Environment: real
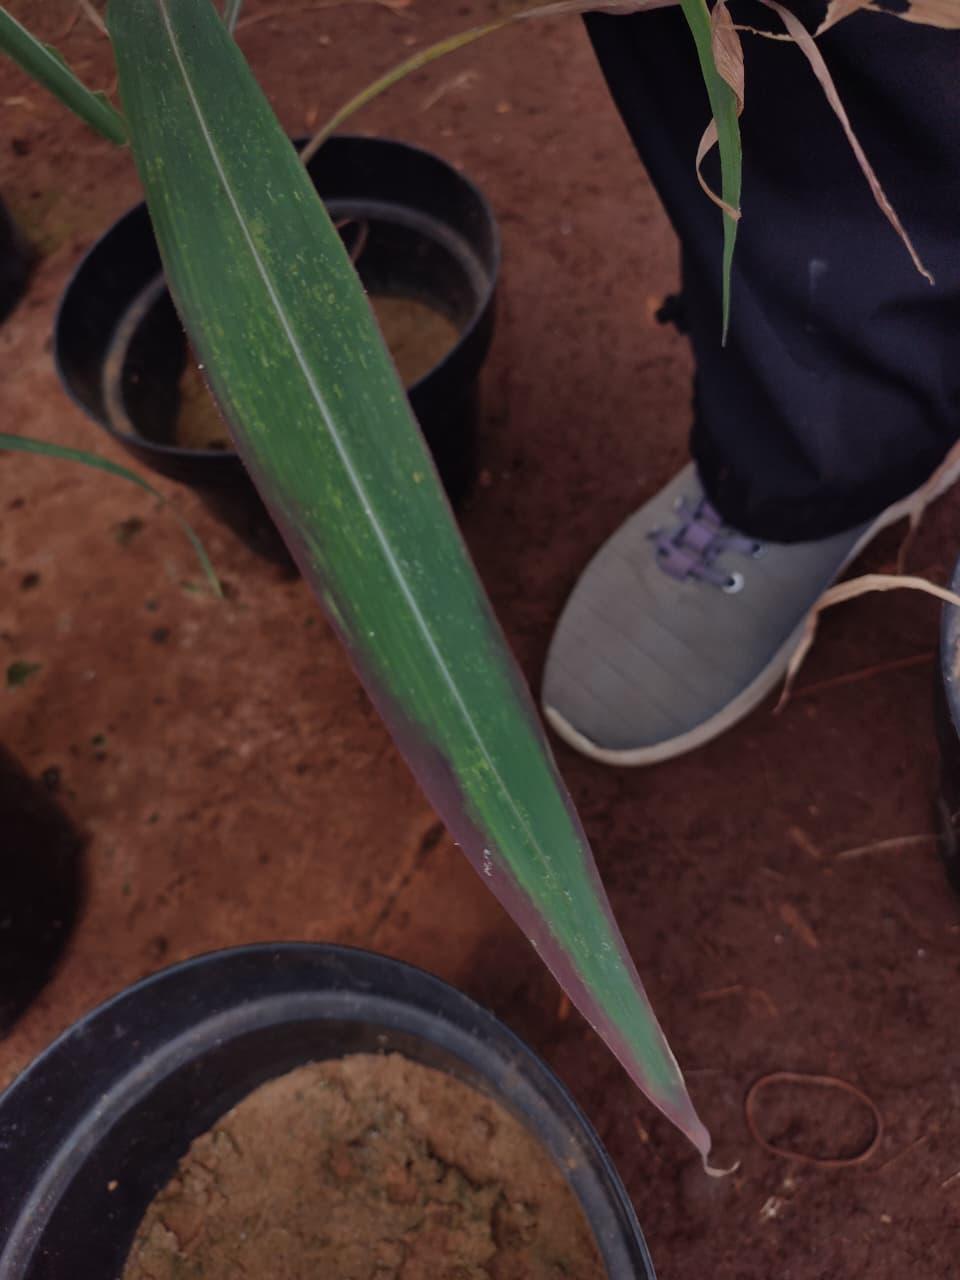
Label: phosphorus_deficiency